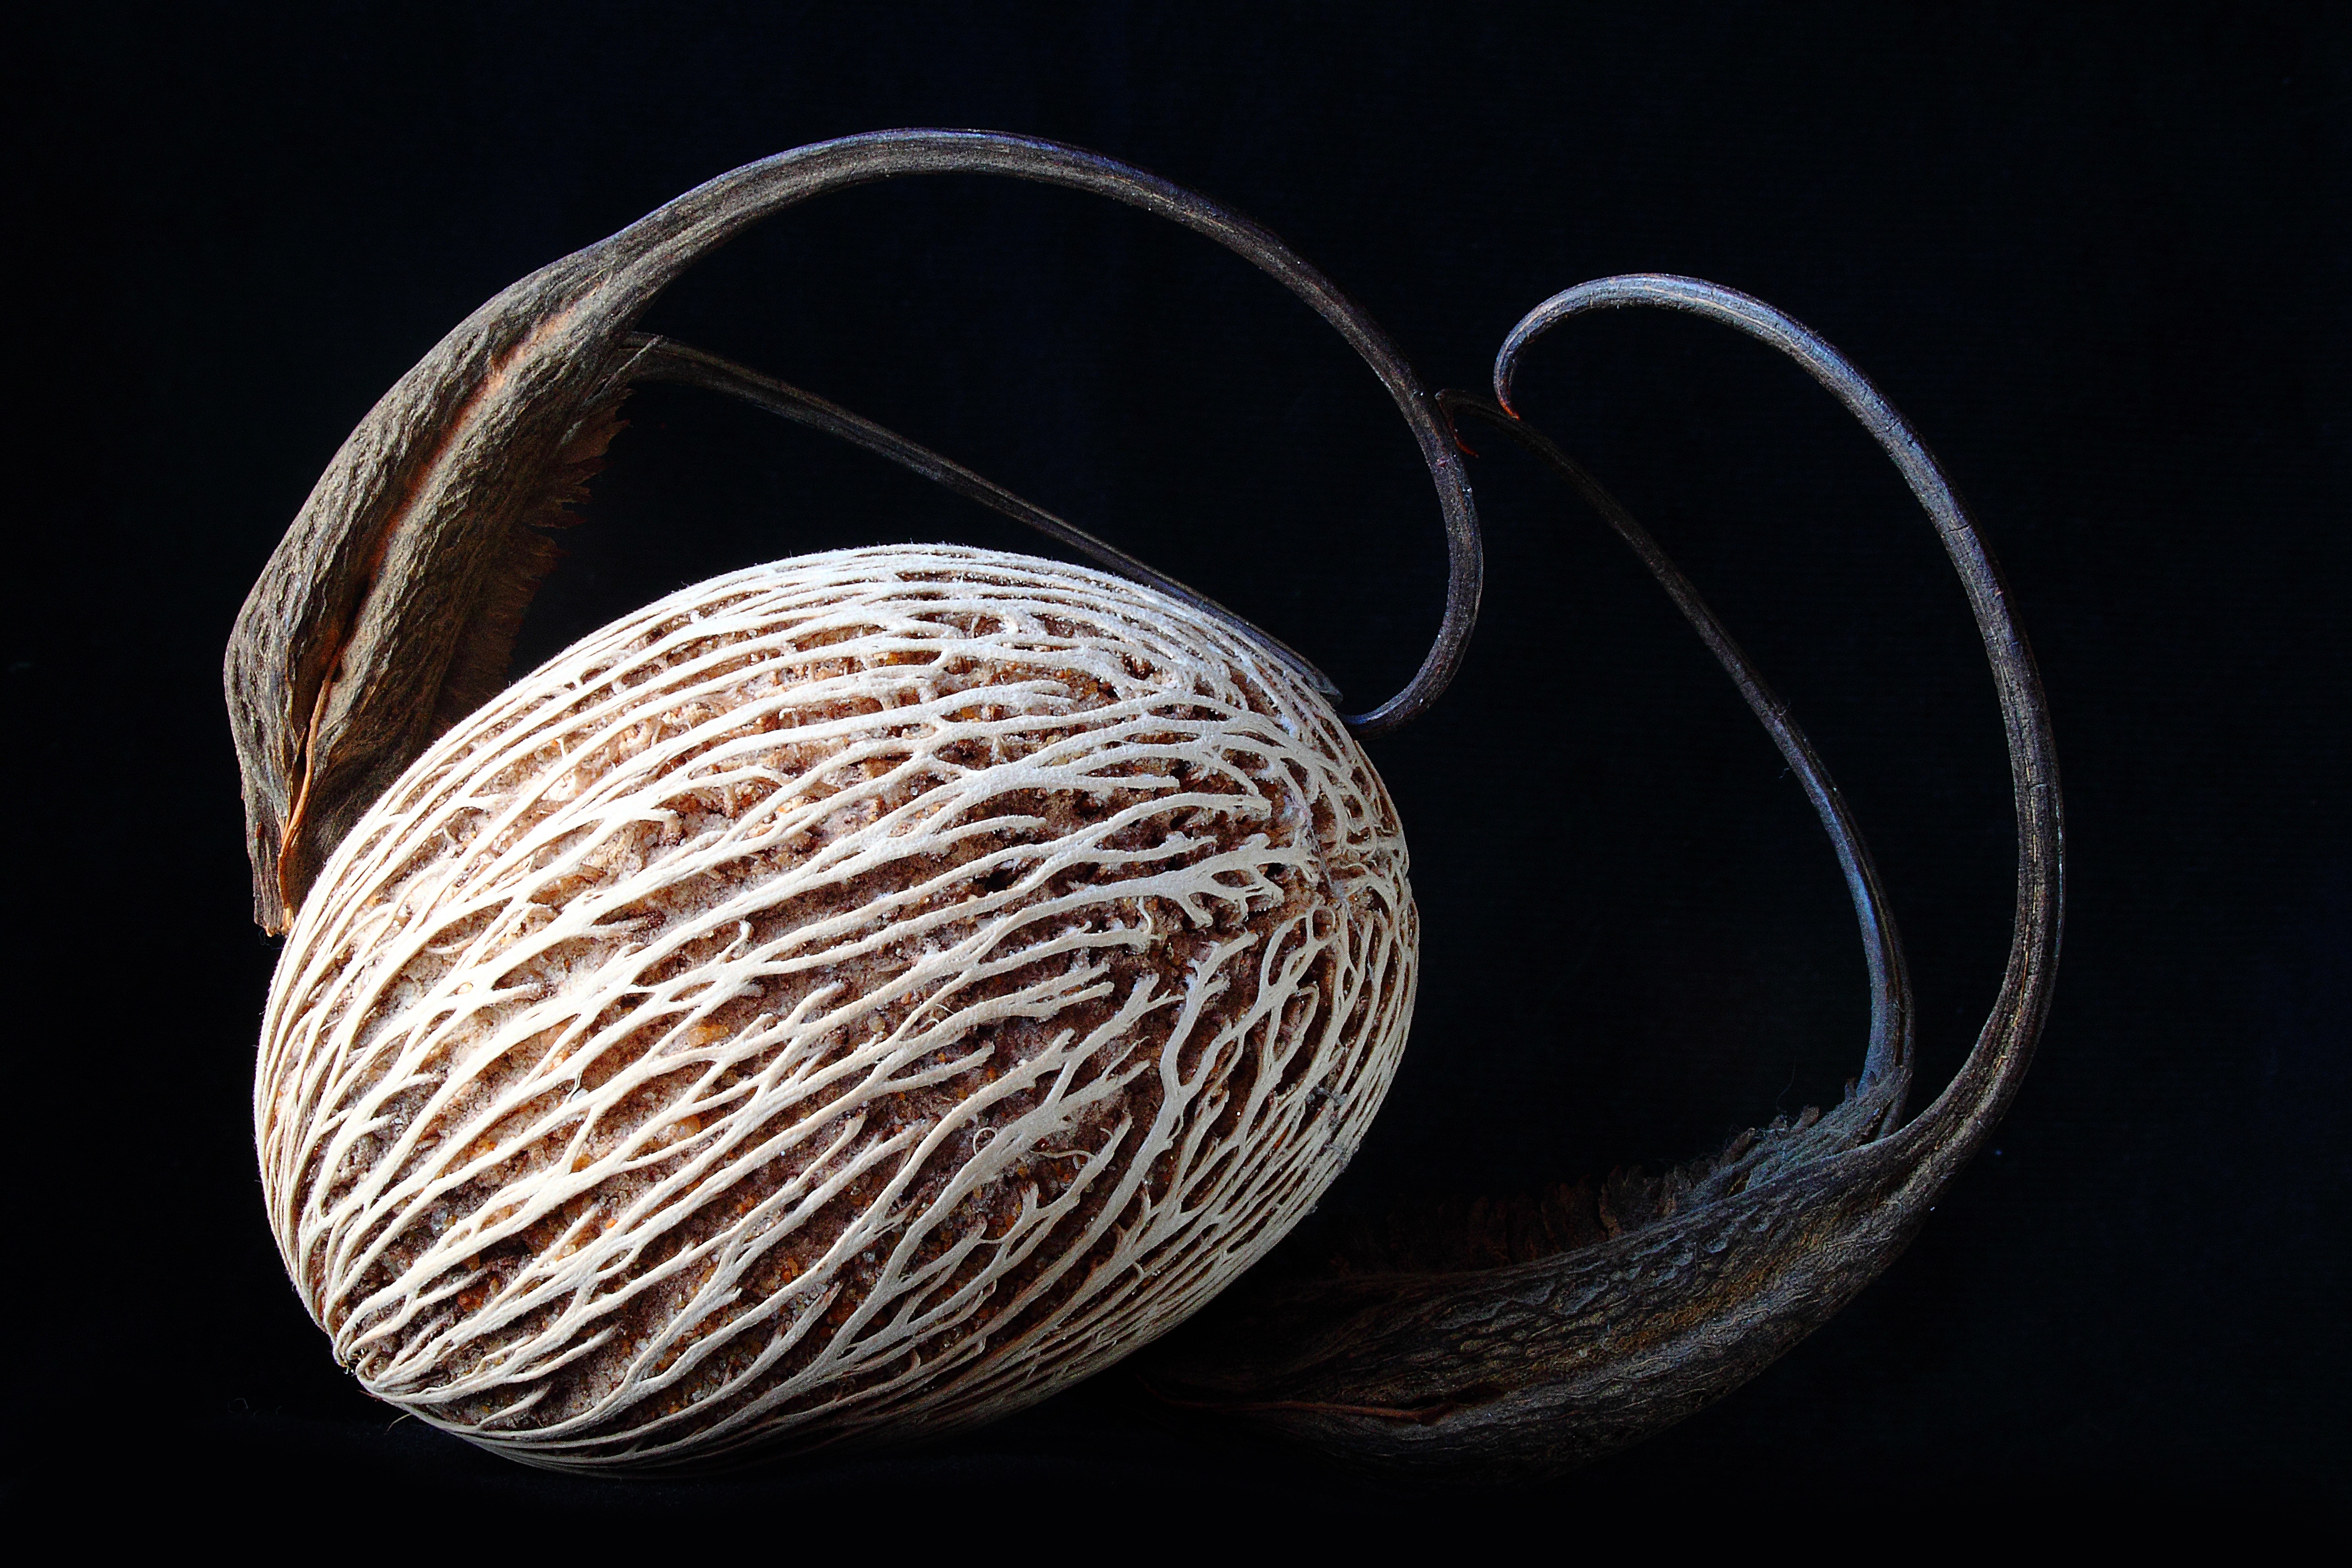
texture, seed, macro, shadow, close, material, circle, thread, jewellery, textile, lines, worn, silver, fashion accessory